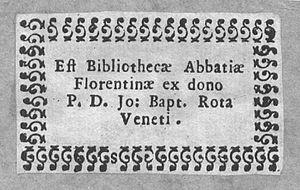
La Badia Fiorentina à Florence est le nom courant donnée à l'église Santa Maria Assuntanella.